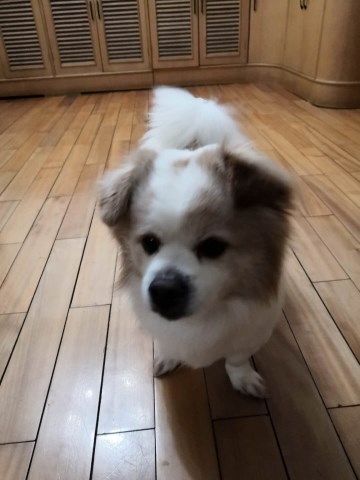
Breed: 806-n000129-papillon